Shinobi: Heart Under Blade

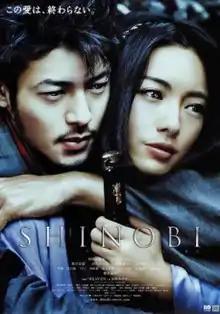
Theatrical release poster

Shinobi: Heart Under Blade is a 2005 Japanese romantic drama film directed by Ten Shimoyama and written by Kenya Hirata. It is an adaptation of Futaro Yamada's novel "The Kouga Ninja Scrolls", although the characters are highly altered. It depicts the clash between two ninja clans, Iga and Kouga, and the fated love between Gennosuke (Kouga) and Oboro (Iga). The film's theme song was "Heaven" by Ayumi Hamasaki.